Ice wedge

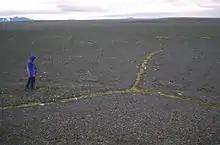
Ice wedges in Sprengisandur, Iceland

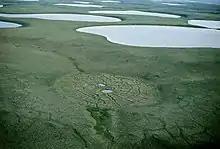
Lakes in the Mackenzie delta. In the foreground, a drained lake shows large, low-centered ice-wedge polygons

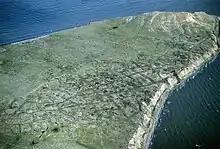
Peninsula at the coast of the Arctic Ocean in the Mackenzie Delta area showing well developed ice-wedge polygons. A Caribou herd is grazing on it.

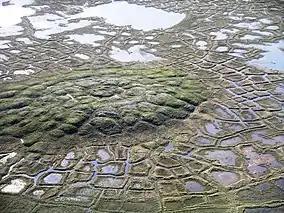
A melting pingo with surrounding ice wedge polygons near Tuktoyaktuk, Canada

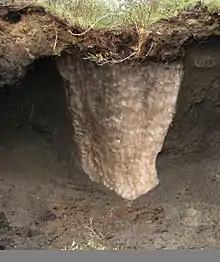
Ice wedge exposed by erosion along the Beaufort Sea coast, Canada. The wedge formed by thermal contraction of the ground which opened a crack in winter. The crack filled with meltwater in the spring which then froze in the permafrost, causing the thin vertical lines of ice and sediment that form the wedge itself.

An ice wedge is a crack in the ground formed by a narrow or thin piece of ice that measures up to 3–4 meters in length at ground level and extends downwards into the ground up to several meters. During the winter months, the water in the ground freezes and expands. Once temperatures reach −17 degrees Celsius or lower, the ice that has already formed acts like a solid and expands to form cracks in the surface known as ice wedges. As this process continues over many years ice wedges can grow, up to the size of a swimming pool. Ice wedges usually appear in a polygonal pattern known as ice wedge polygons. The cracks can also be filled with materials other than ice, especially sand, and are then called sand wedges.